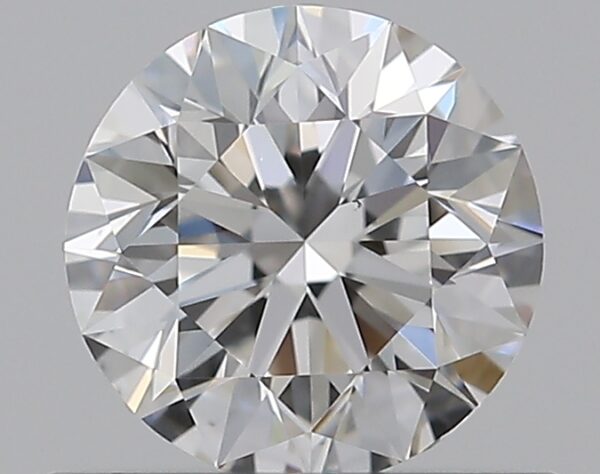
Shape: round
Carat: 0.5
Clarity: VS1
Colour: E
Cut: EX
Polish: EX
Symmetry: EX
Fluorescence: N
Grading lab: GIA
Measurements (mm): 5.02 x 5.05 x 3.19